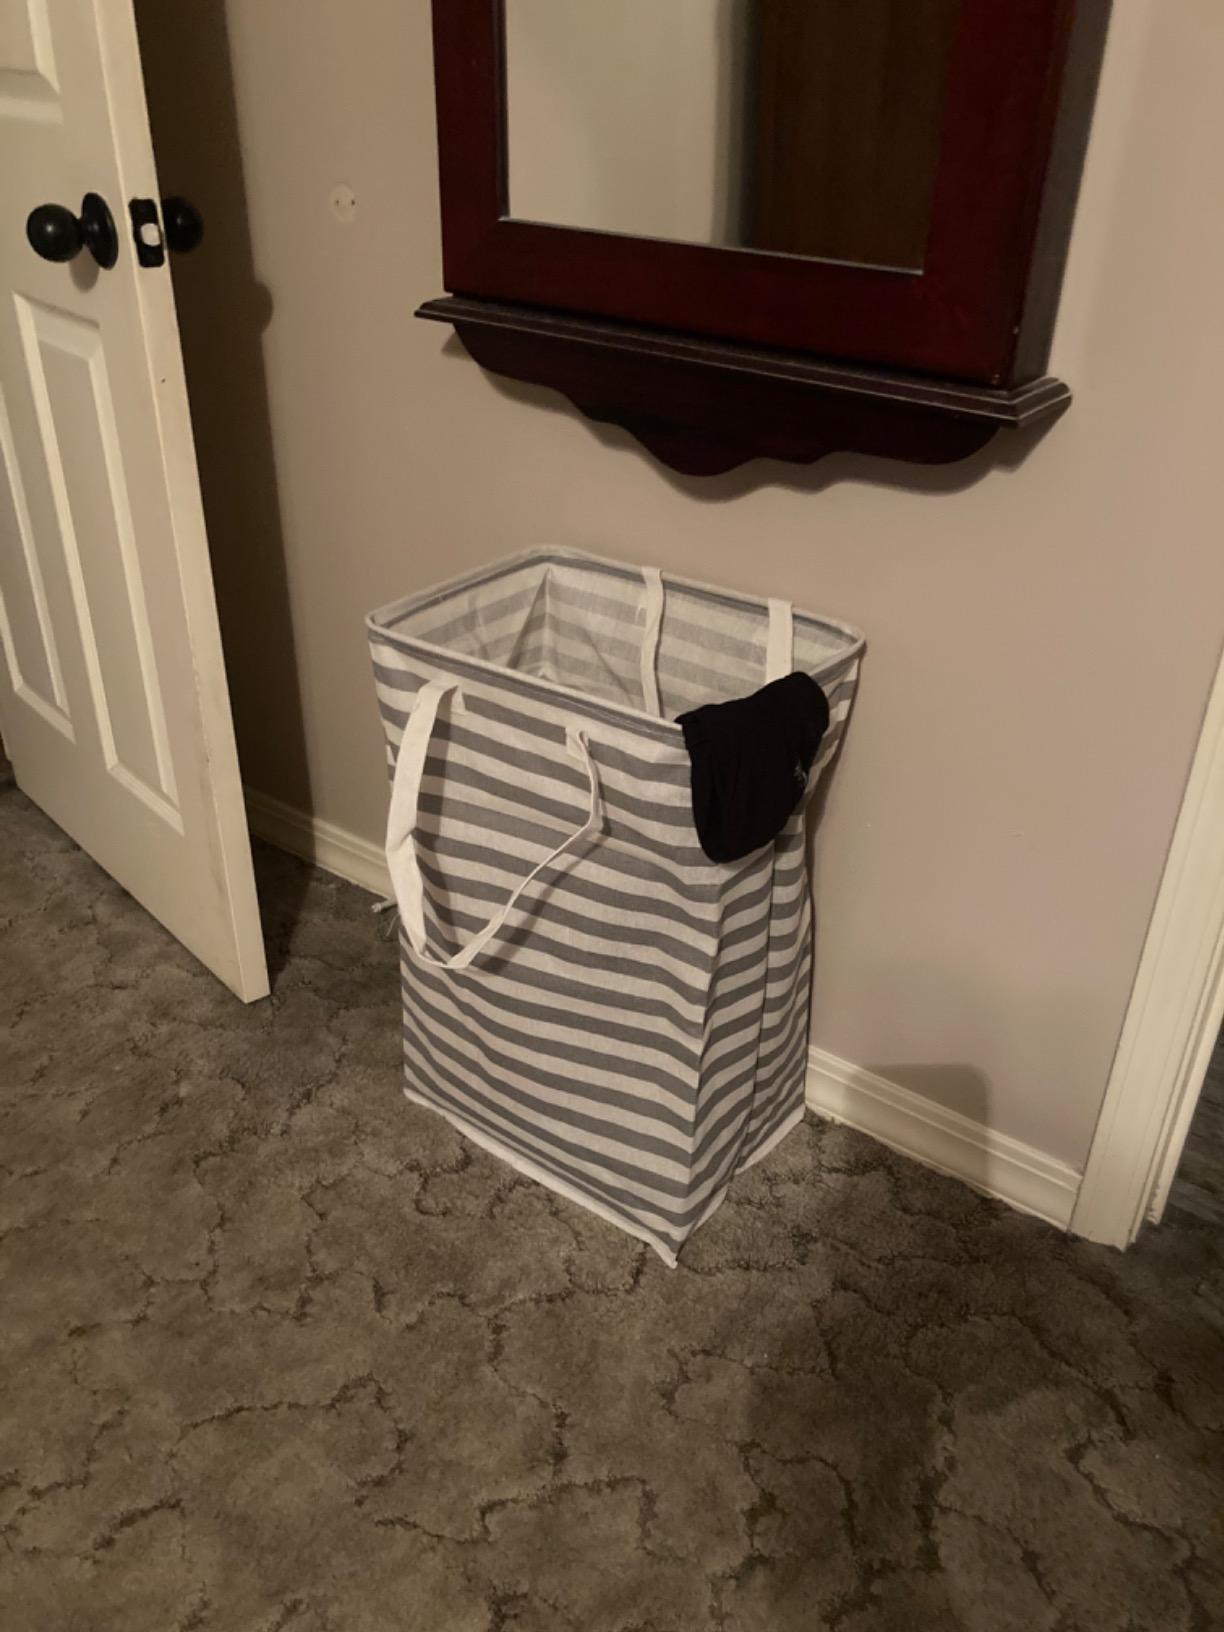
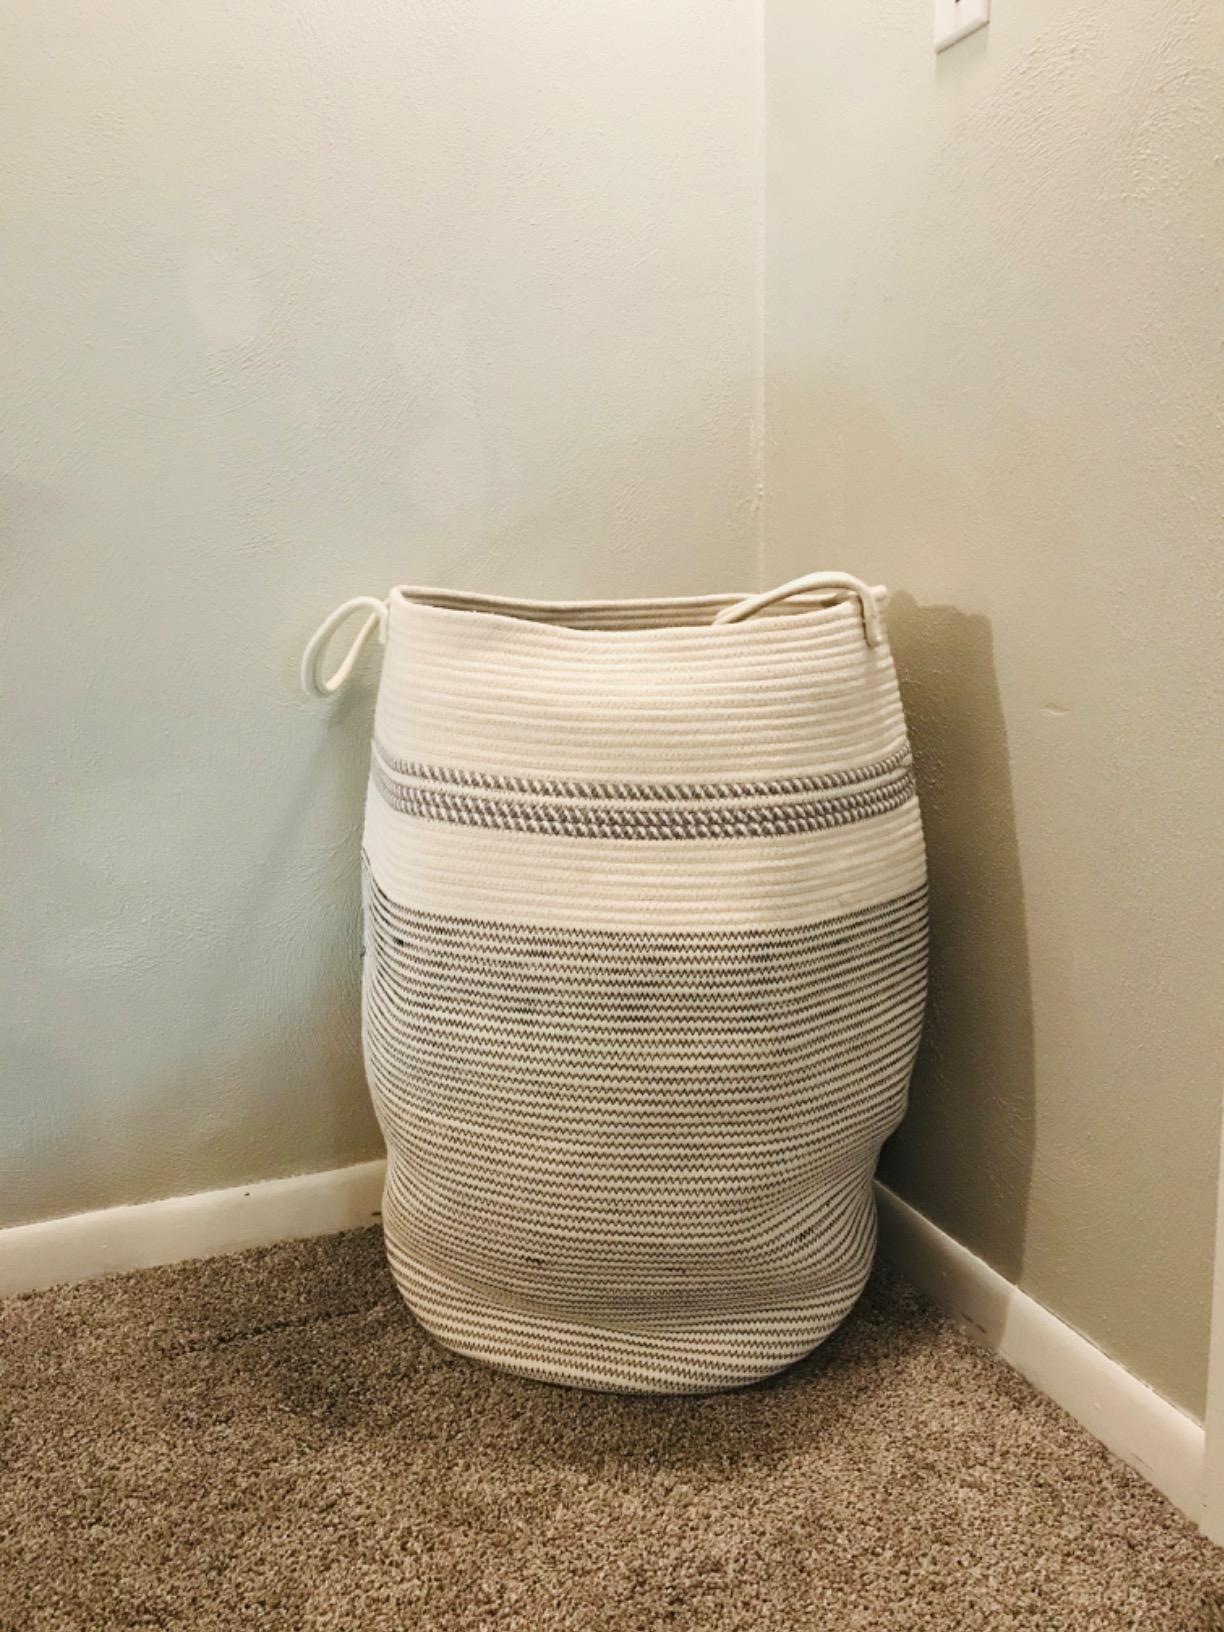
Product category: items_hamper
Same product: no